Tourism in Kosovo

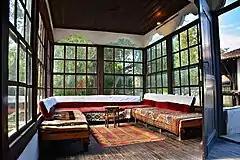
Ethnological Museum, a monument of culture from the 18th century

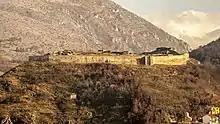
The Prizren Fortress is a hilltop fortification that dates from the Bronze Age.

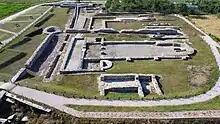

In 2023, the reported number of hotel nights spent by non-residents was 746,501 compared to 544,701 in the previous year. The number of foreign visitors also increased from 297,588 in 2022 to 357,717 in 2023.